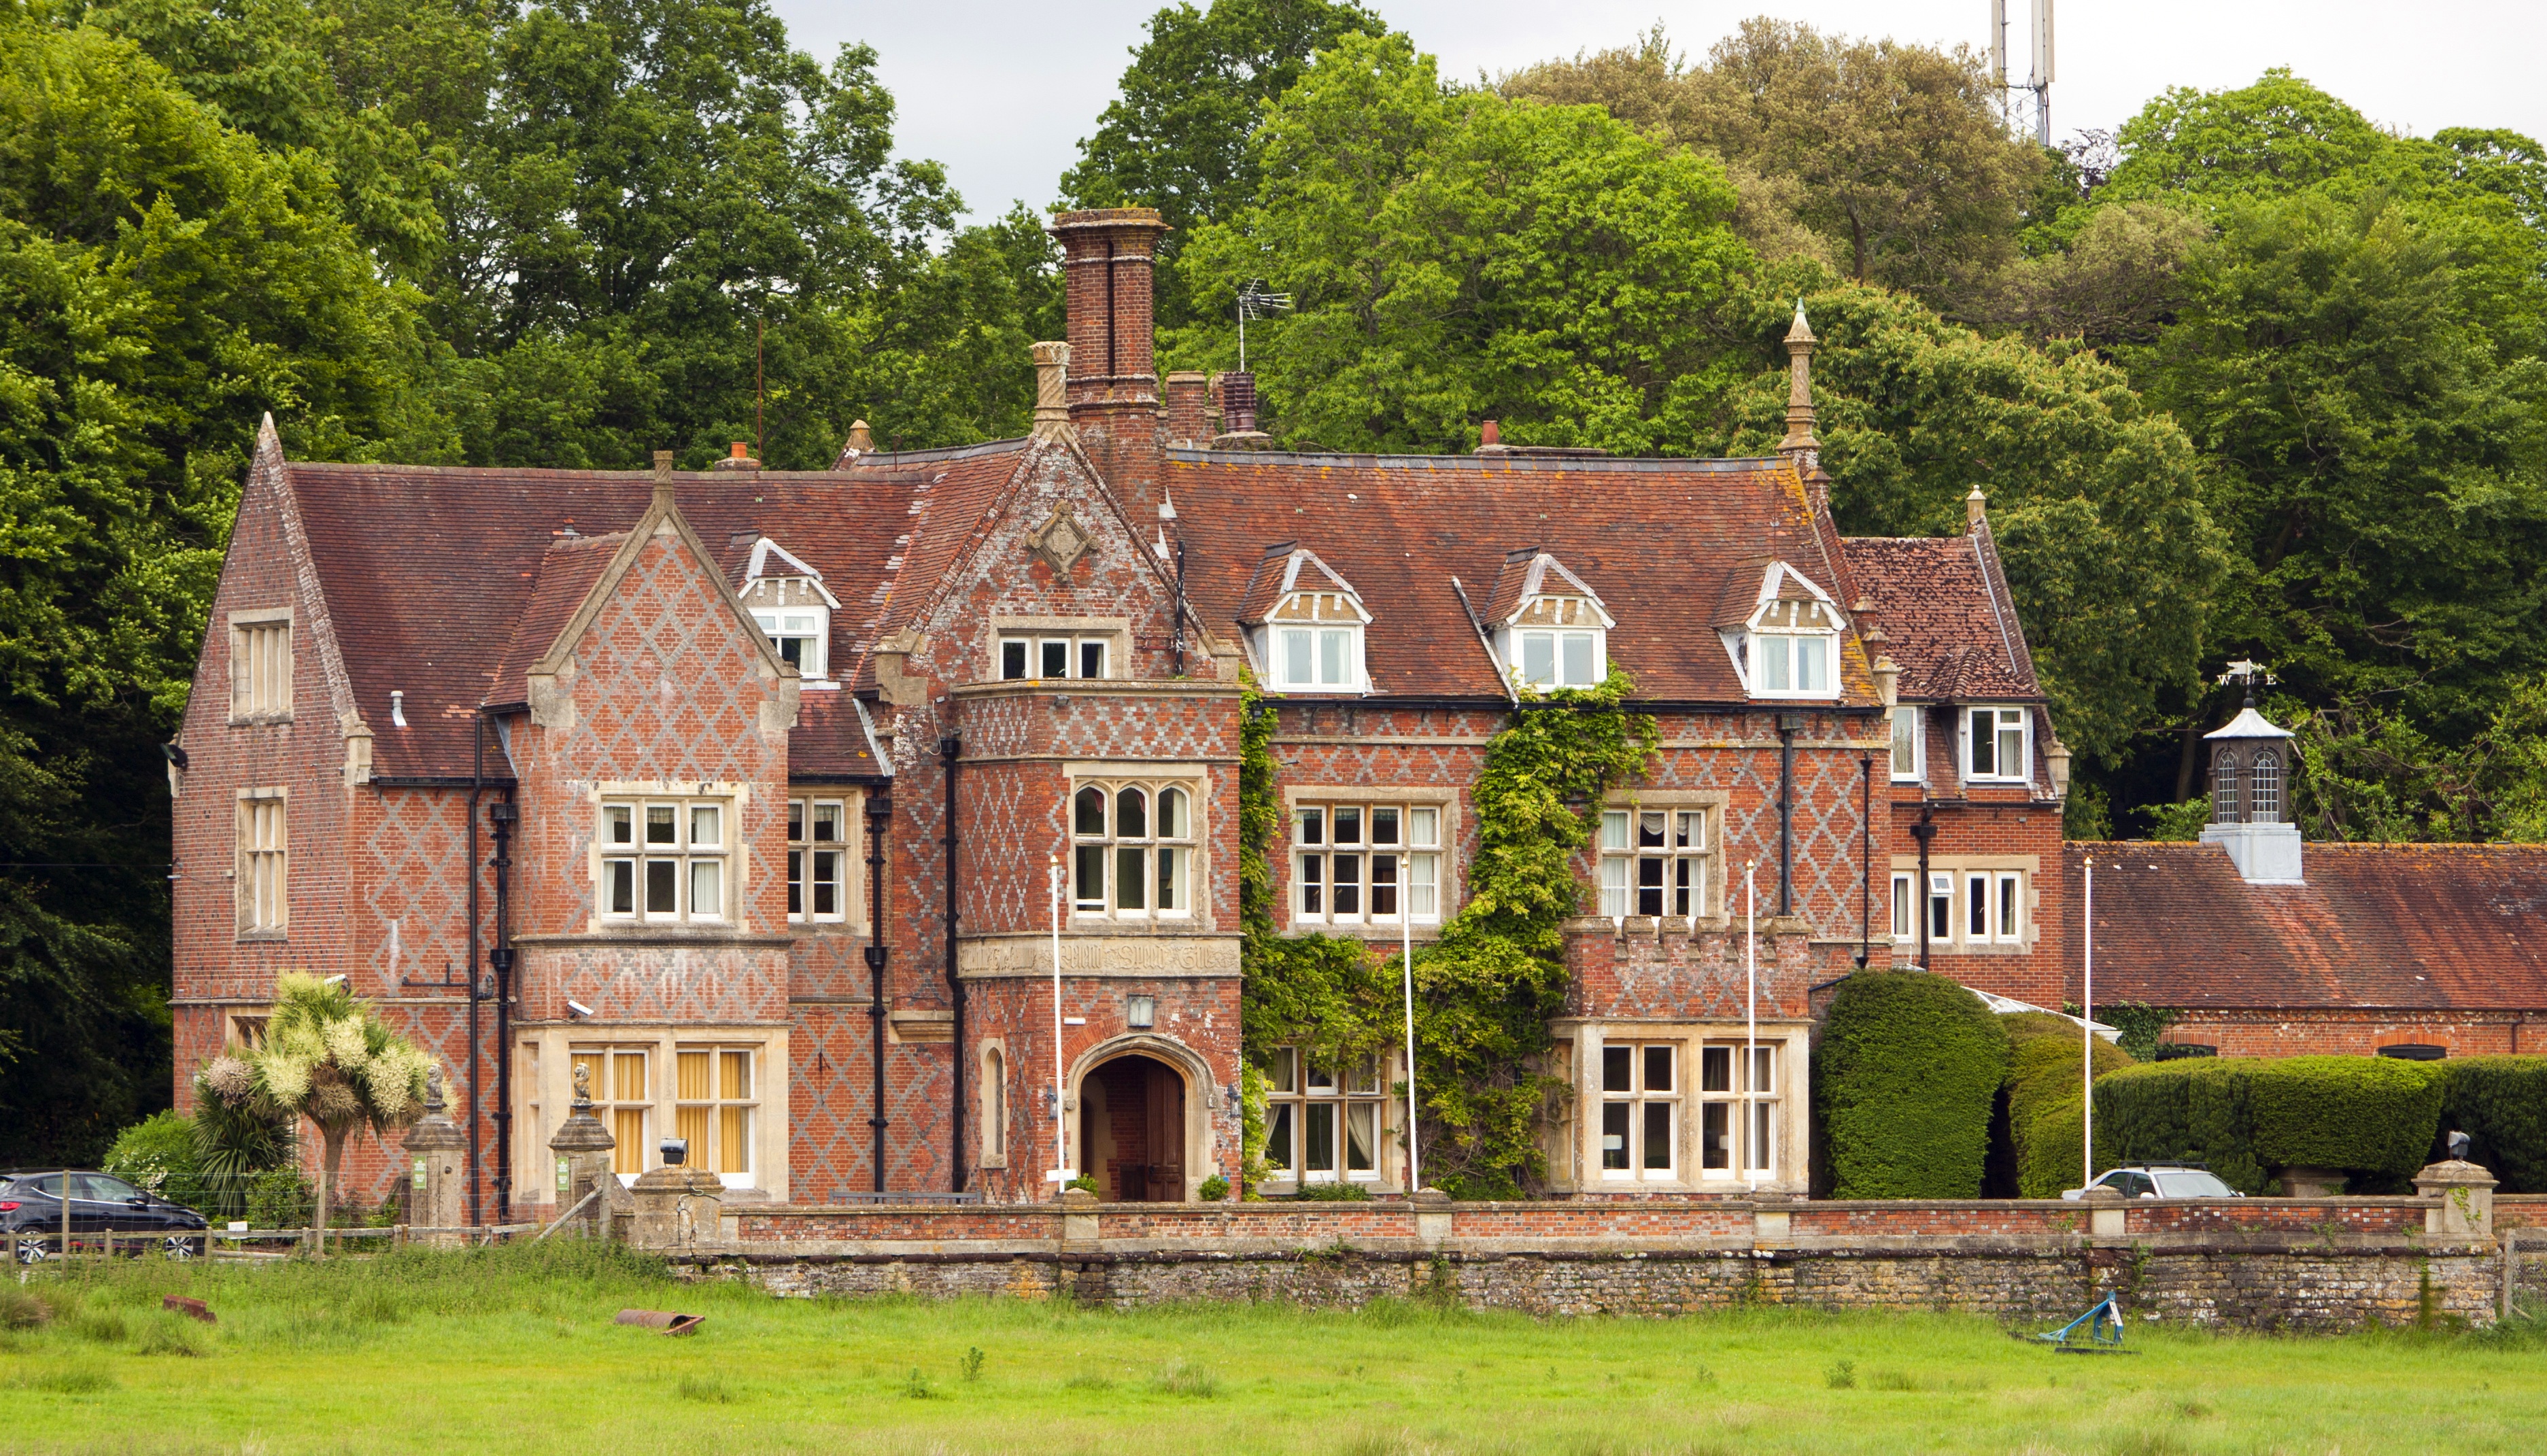
architecture, structure, countryside, mansion, house, building, chateau, palace, old, home, green, castle, property, exterior, residential, brick, waterway, england, hotel, monastery, english, estate, traditional, hampshire, manor house, country hotel, stately home, almshouse, water castle